Chatichai Choonhavan

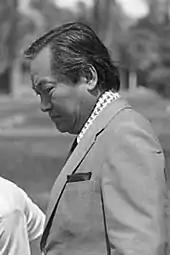
Chatichai in 1974

In the government of Field Marshal Thanom Kittikachorn, Chatichai was appointed deputy minister of foreign affairs in 1972. During the hostage-taking in the Israeli embassy by a terrorist commando of the Palestinian Black September organisation in December 1972, he and the Agriculture Minister Dawee Chullasapya negotiated with the terrorists. In exchange for the release of the Israeli diplomats, they lent themselves as guarantees and accompanied the terrorists on their freedom flight to Cairo. Chatichai continued as deputy foreign minister after the 1973 democratic uprising, serving in the interim cabinet of Sanya Dharmasakti. In December 1973, one and a half years before Thailand officially established diplomatic relations with the People's Republic of China, Chatichai and Daweewho was then minister of defencewere the first Thai government officials to visit Beijing. There, they negotiated a contract for the supply of 50,000 tons of diesel oil at a "friendship price" and promised to remove trade barriers between the two nations.